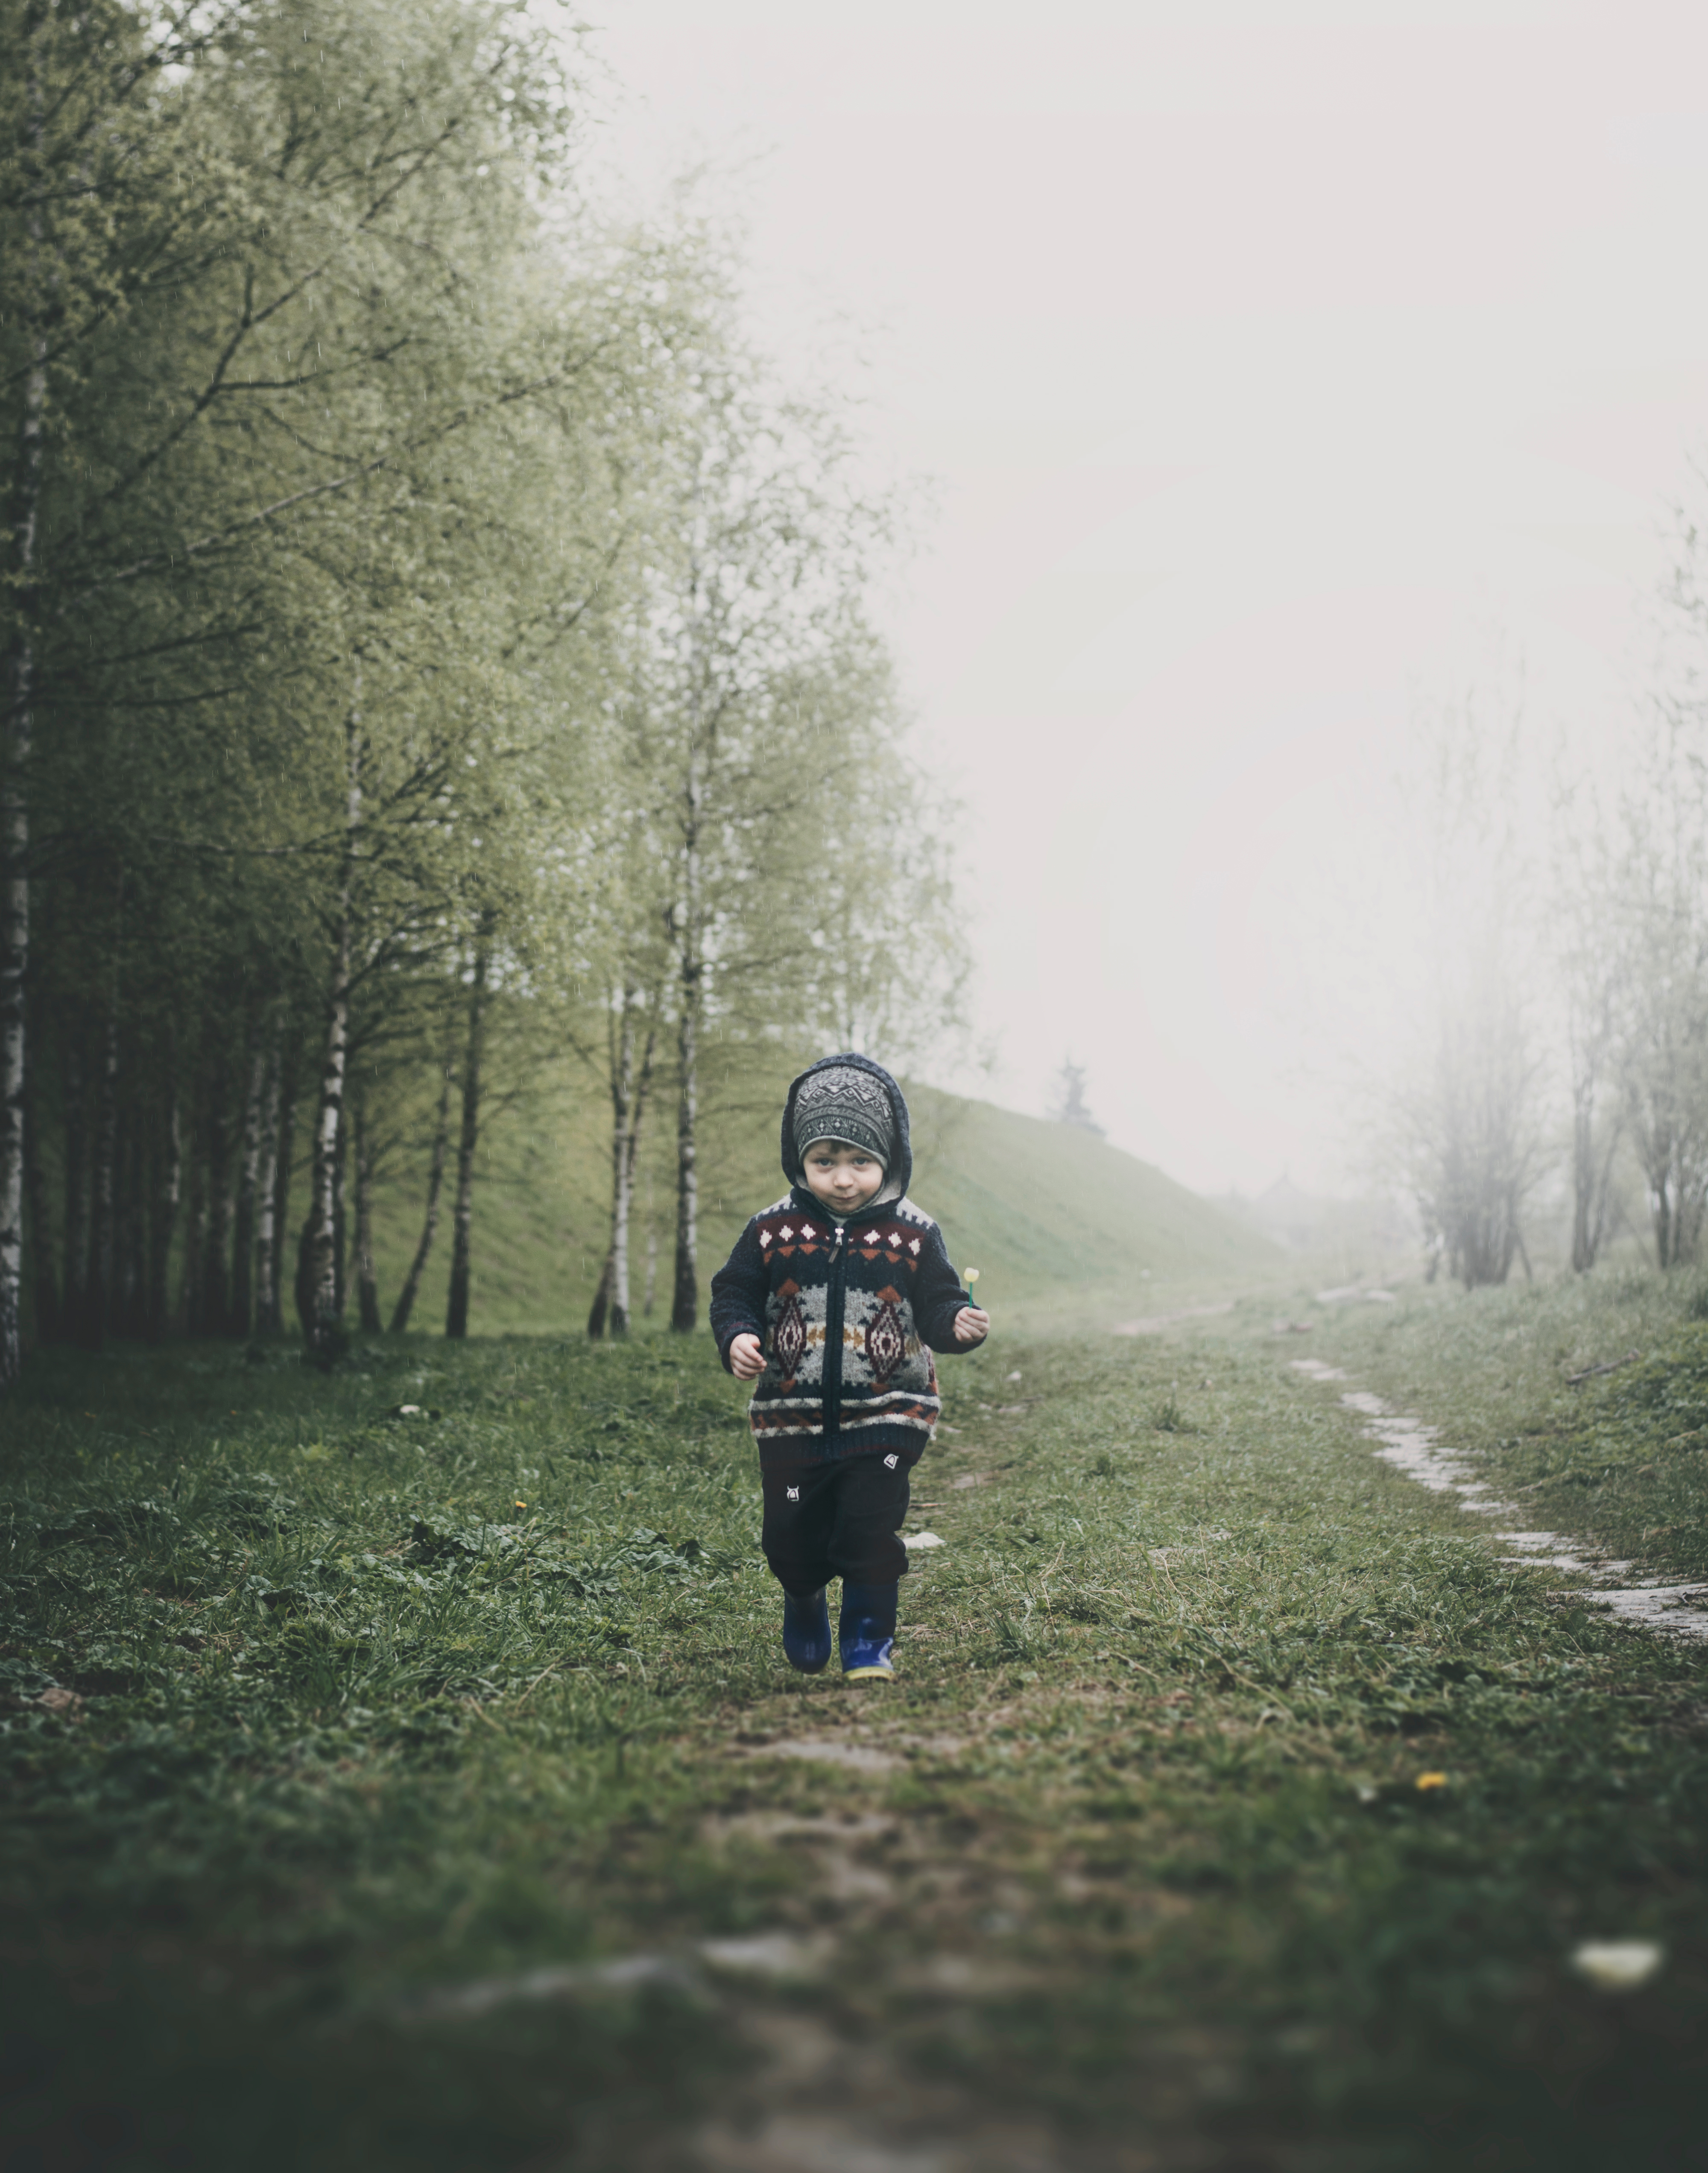
tree, nature, forest, winter, fog, mist, morning, weather, season, habitat, atmospheric phenomenon